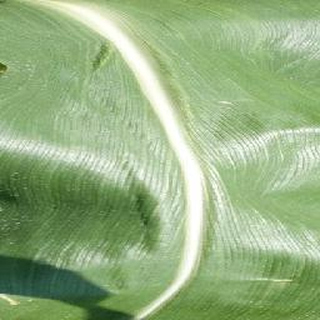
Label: healthy_corn